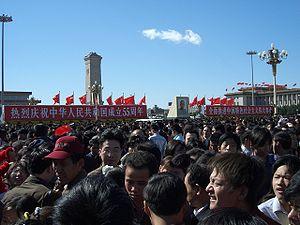
La fête nationale, officiellement la fête nationale de la république populaire de Chine, est célébrée chaque année le 1ᵉʳ octobre en république populaire de Chine. C'est un jour férié commémorant la création de la république populaire le 1ᵉʳ octobre 1949. Elle a été instaurée au cours des dernières années de la guerre civile chinoise, quelques mois avant la retraite du Kuomintang à Taïwan.